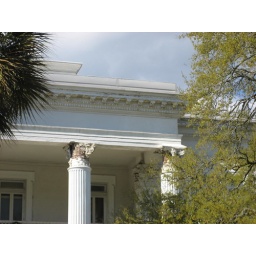
Ruined columns on a home near the old slave auction house in Charleston SC (April 2007)